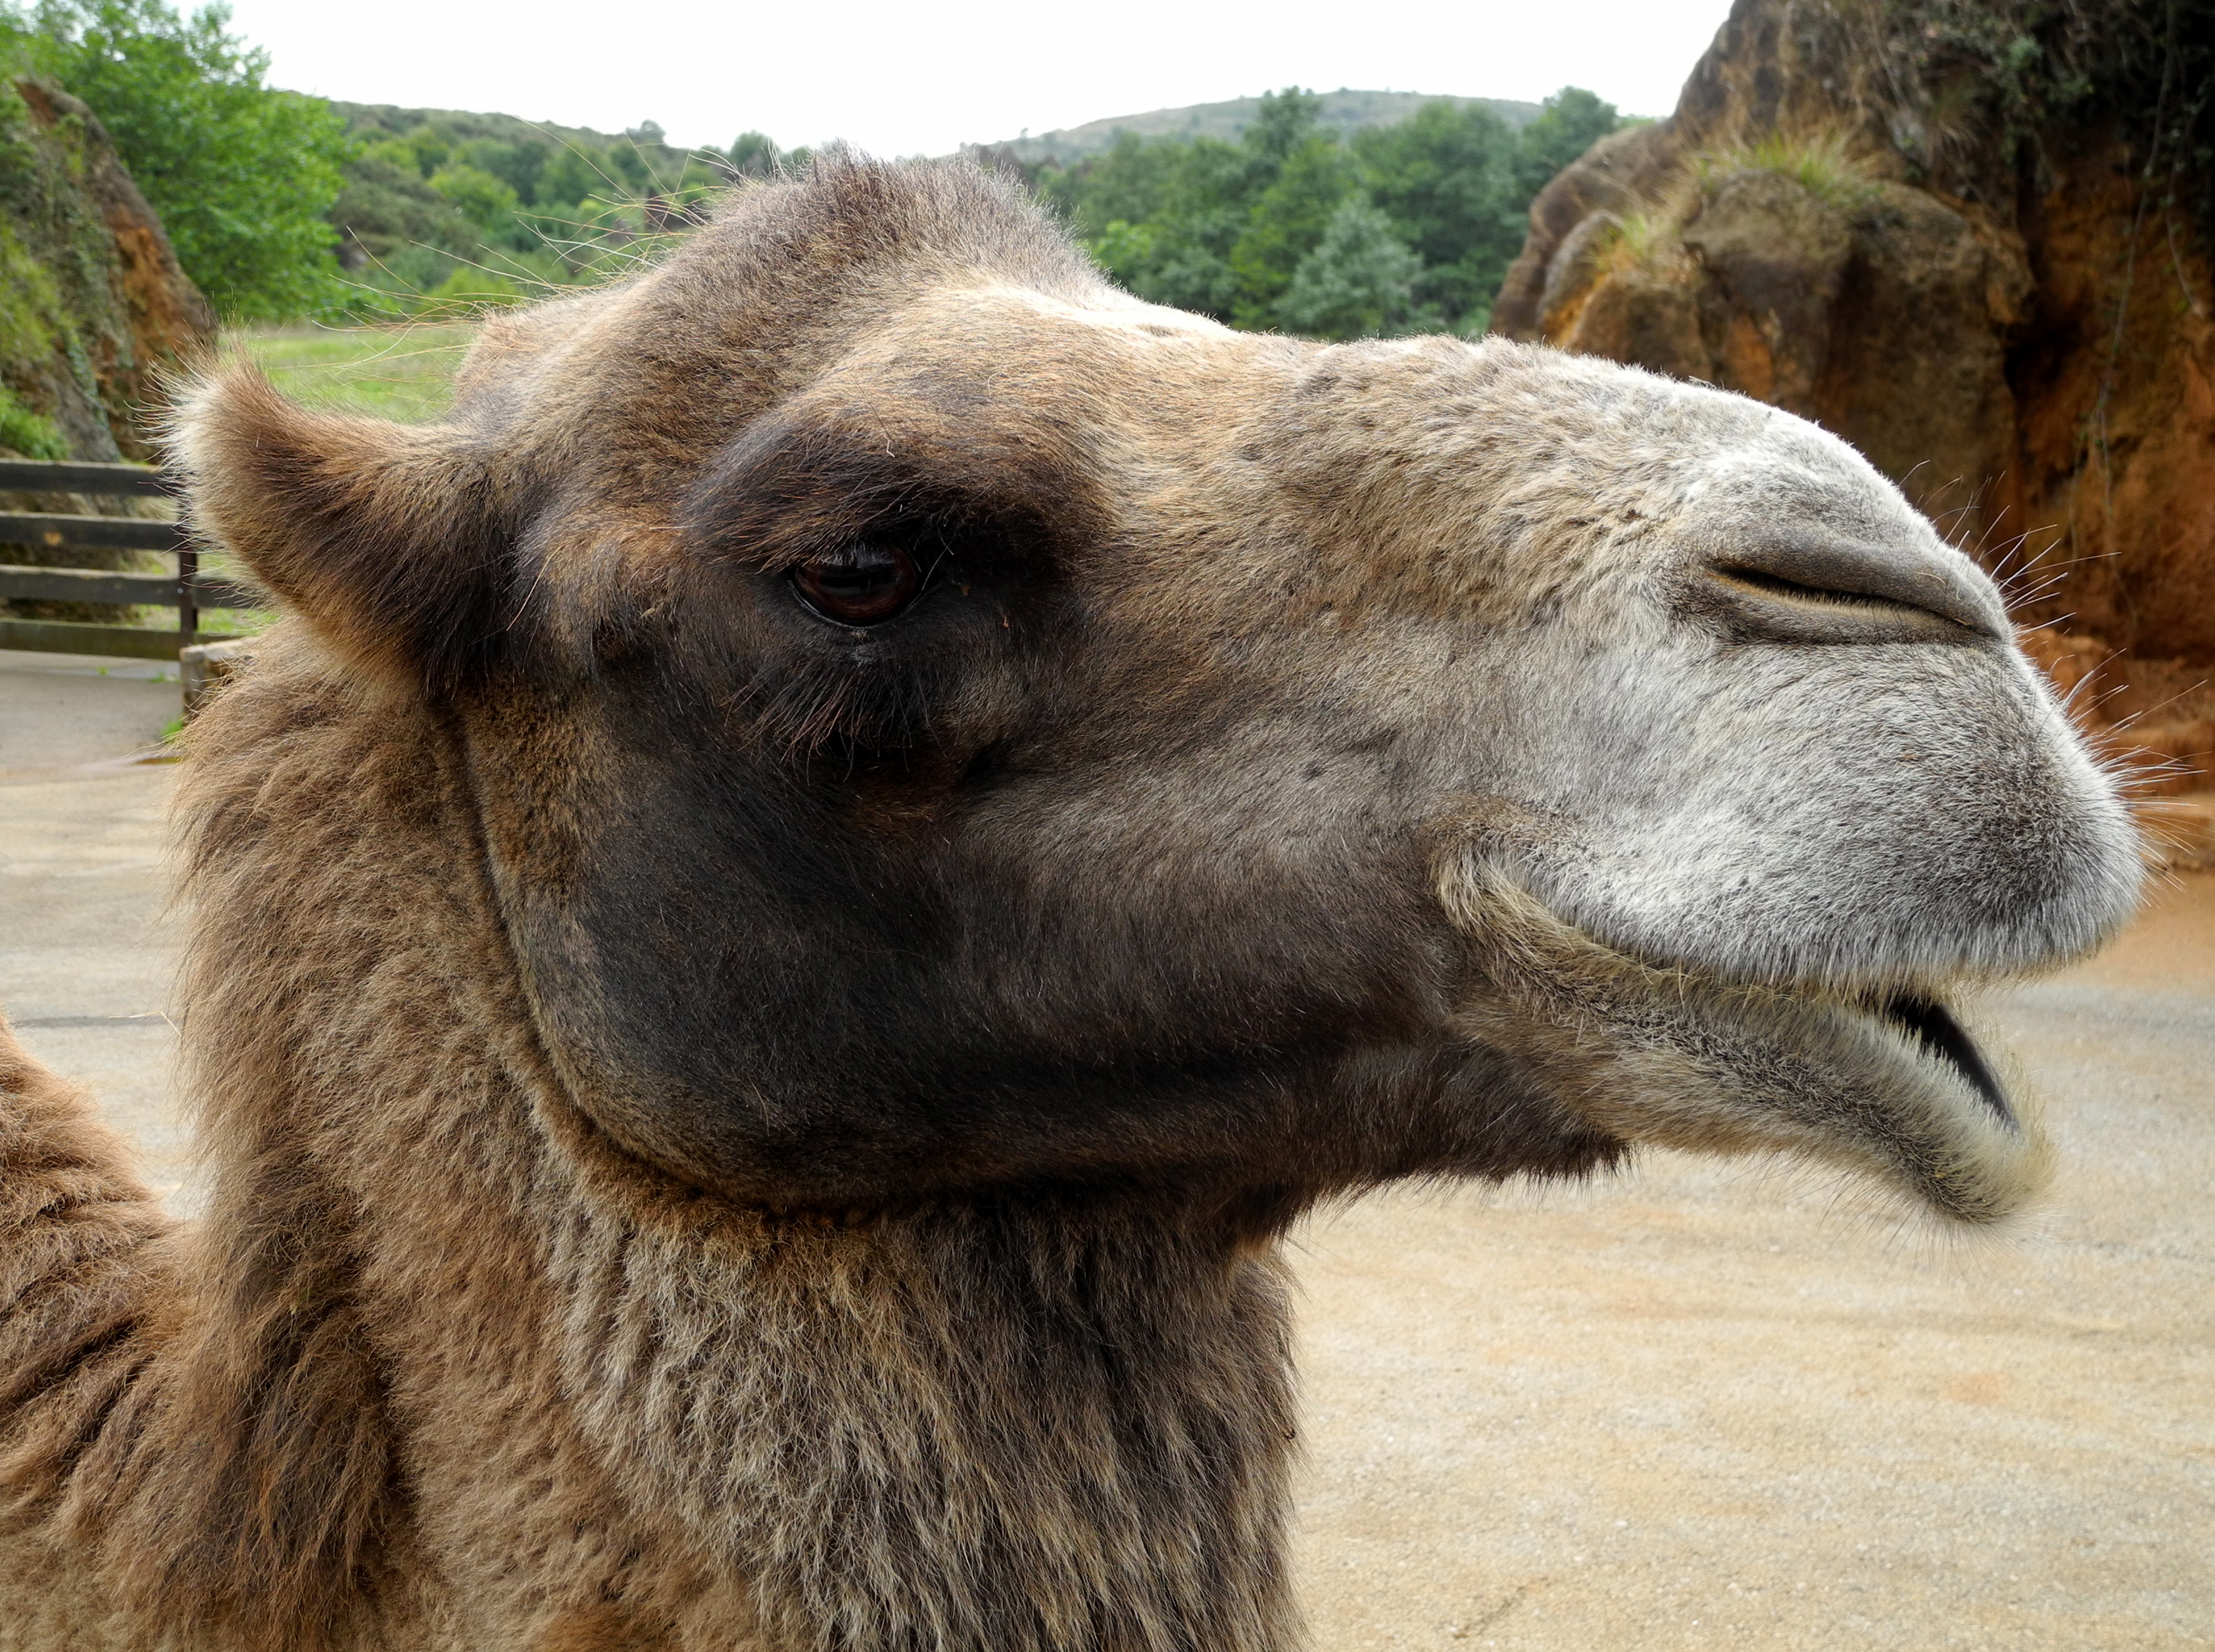
camel, vertebrate, nature, bactrian camel, working animal, mammal, plant, sky, camelid, fawn, landscape, terrestrial animal, snout, tree, livestock, arabian camel, pack animal, wildlife